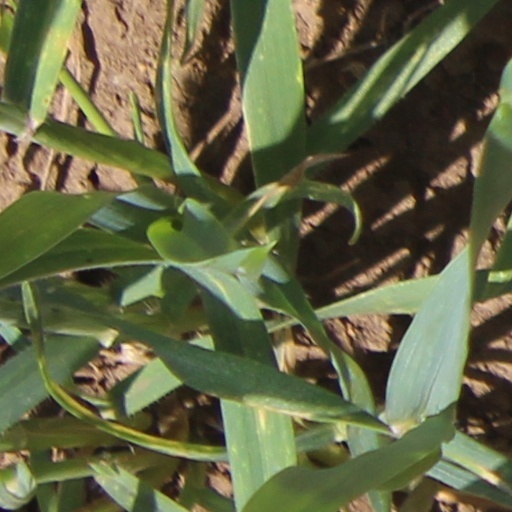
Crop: wheat